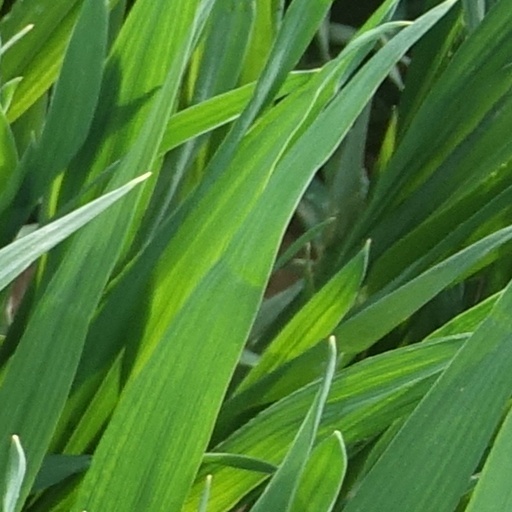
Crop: wheat